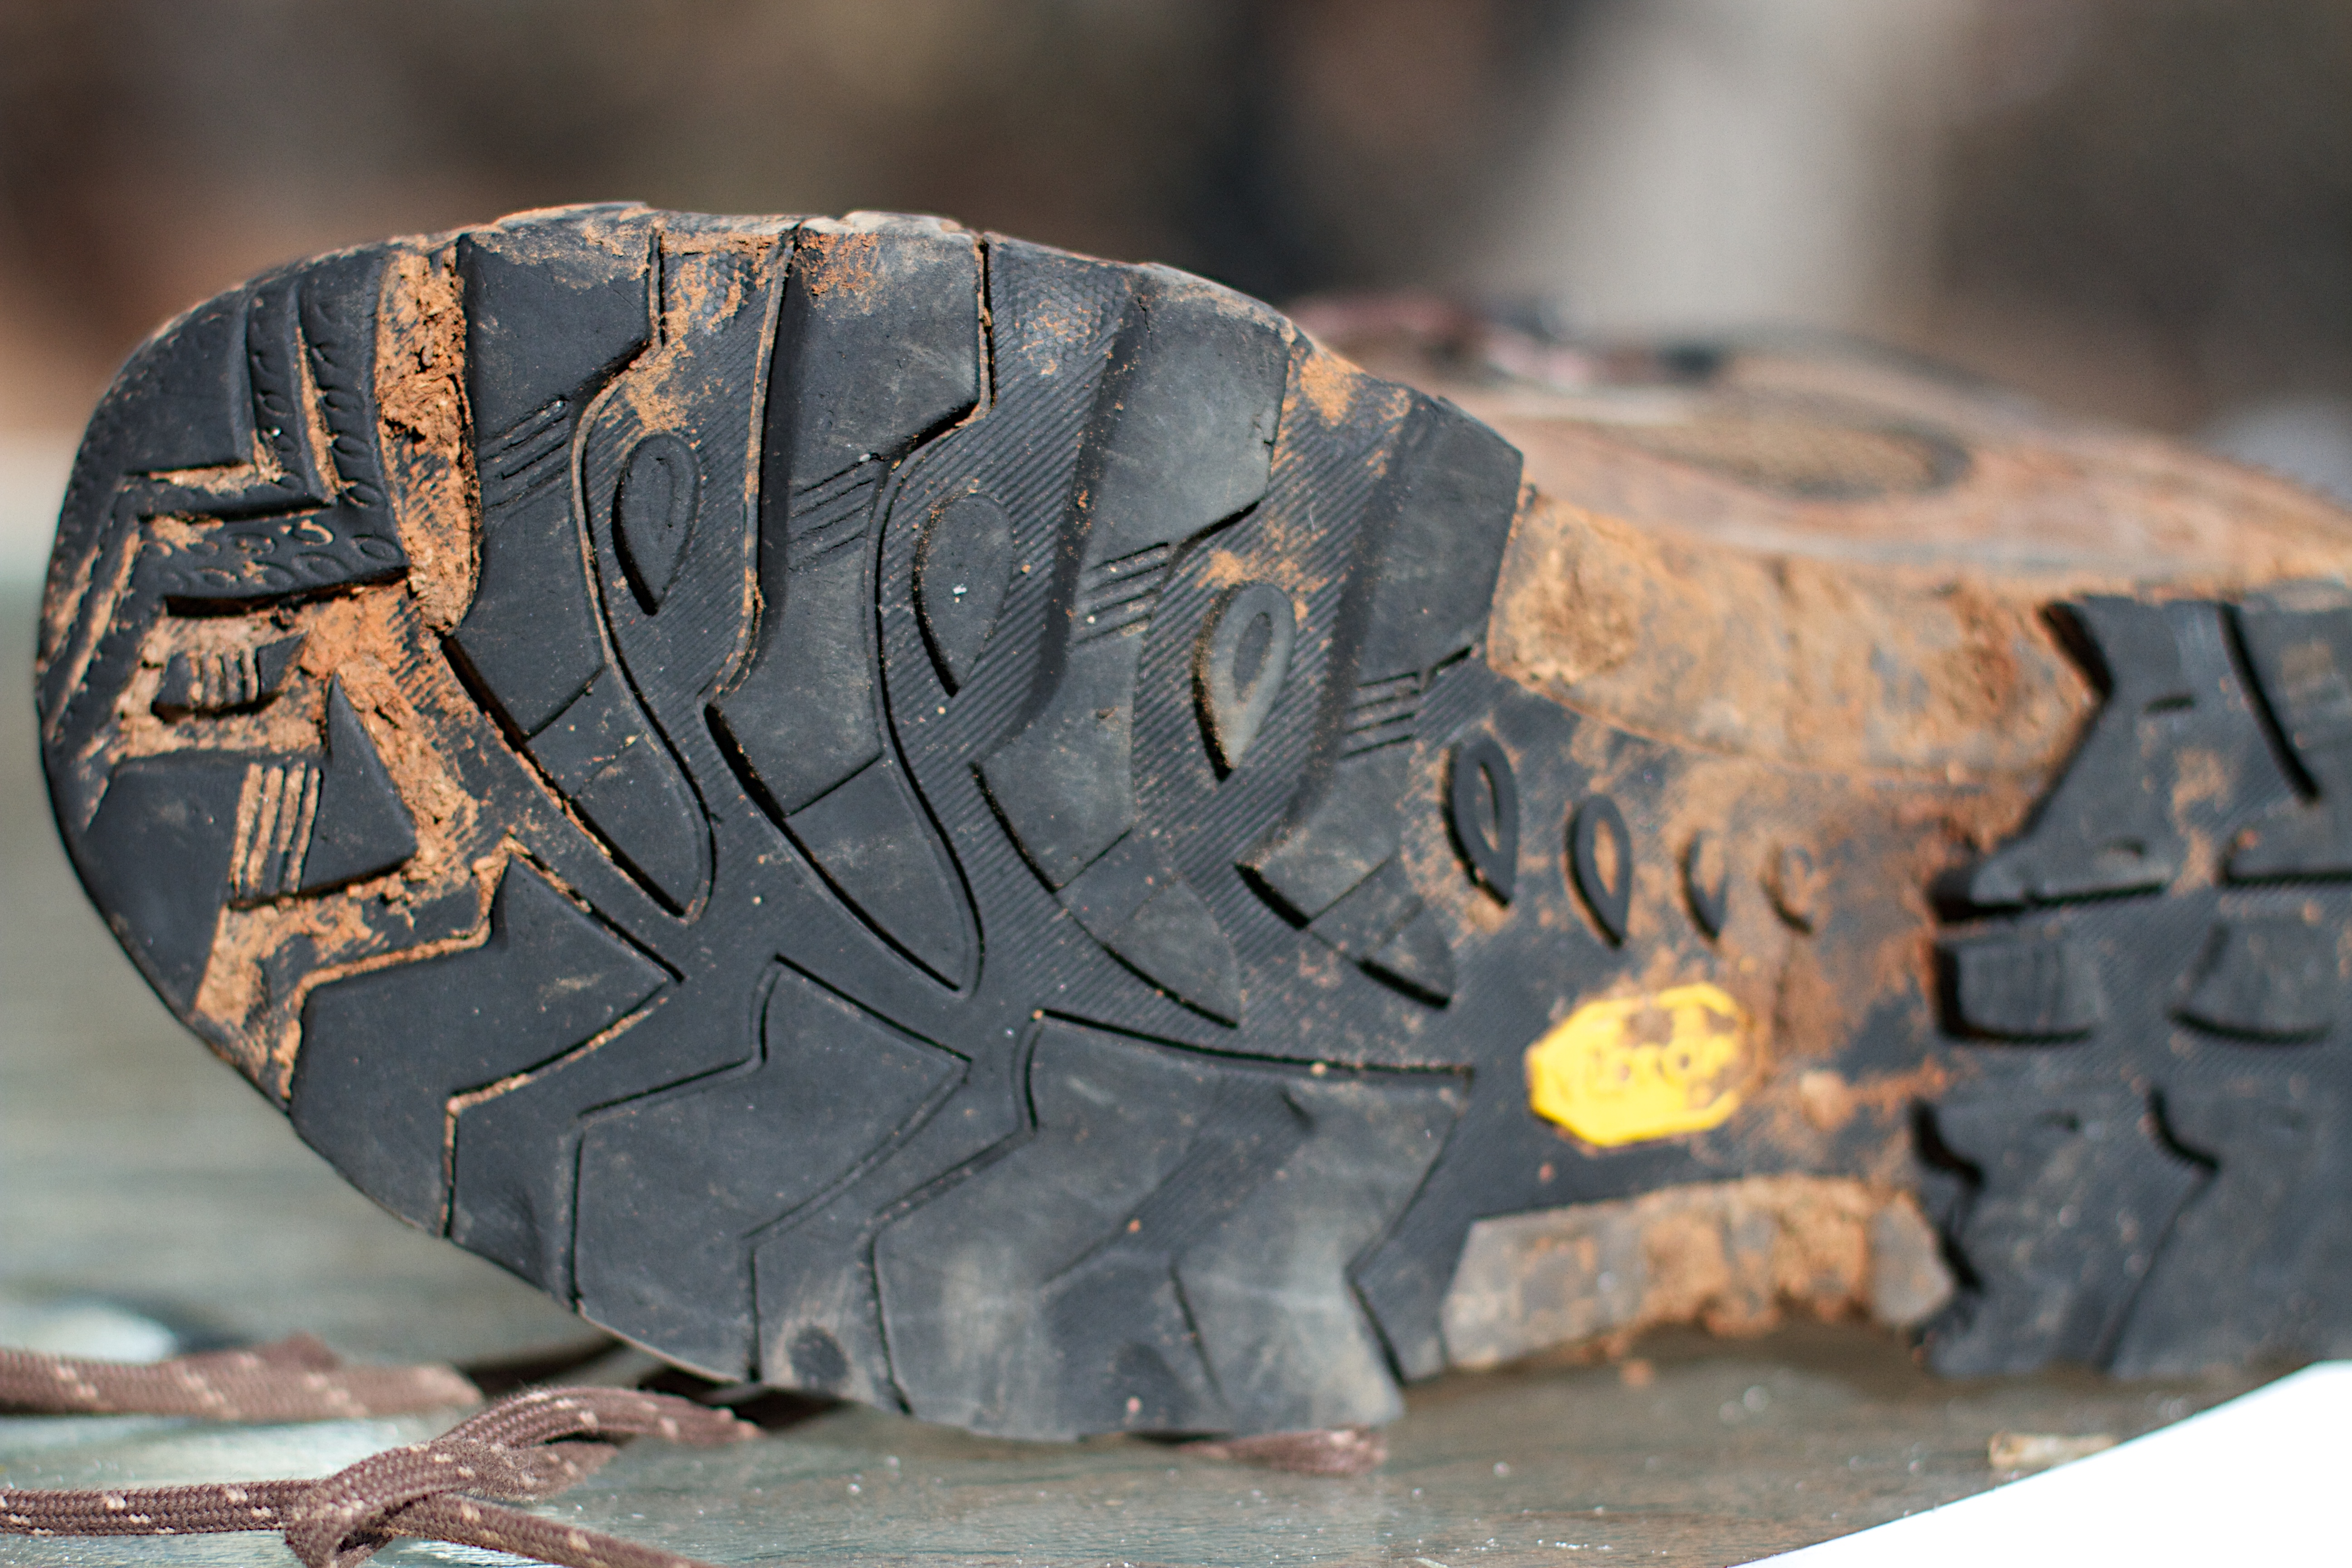
wood, material, tire, sculpture, art, carving, automotive tire